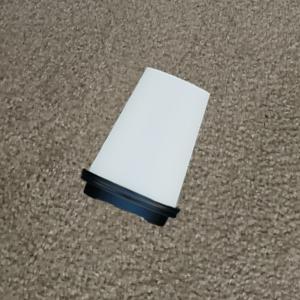
Label: cups